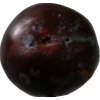
Label: plum